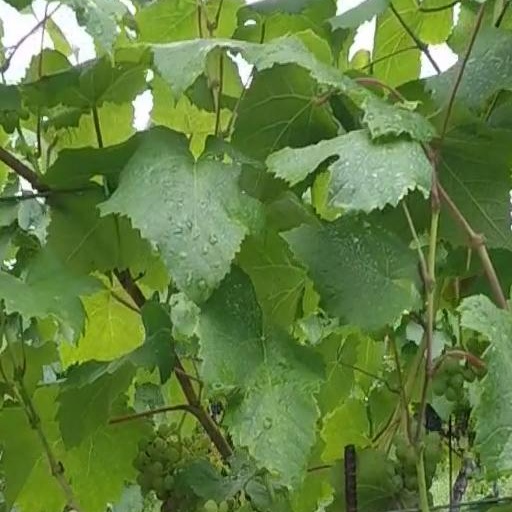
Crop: grape